Rùm

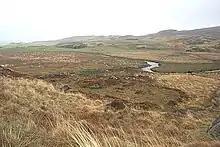
Open expanse, near Kilmory, historically the main settlement

Following the forfeiture, most of Garmoran remained with the Scottish crown until 1469, when James III granted Lairdship of it to John of Ross, the new MacDonald leader, who passed it to his own half-brother, Hugh of Sleat. Clan Ranald objected to the transfer to Hugh, and appear to have retained some level of physical possession, regardless of whether they any legal authority to do so. The status of Rùm during this period is unclear, as surviving records do not mention it as part of Hugh's possessions.